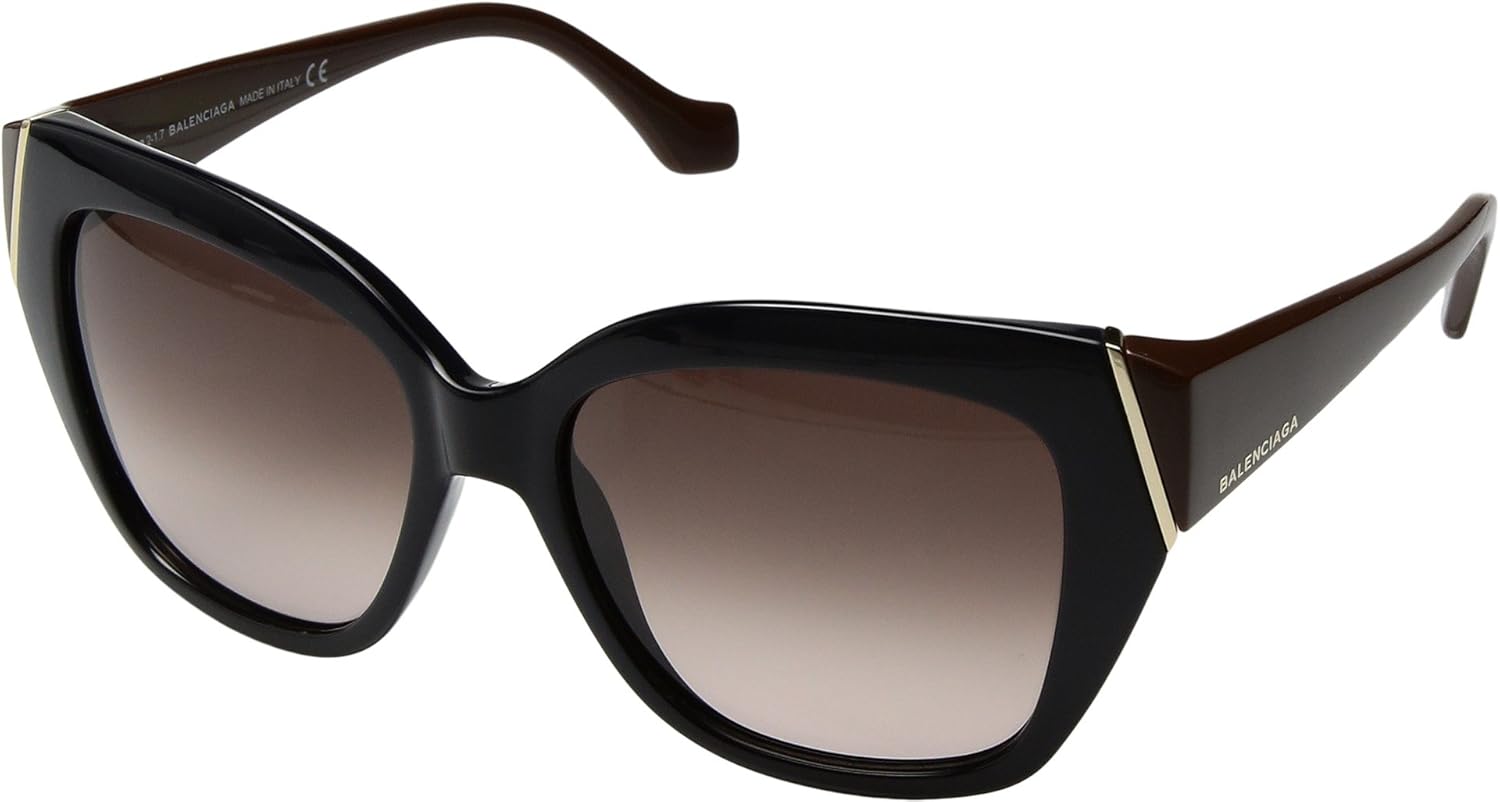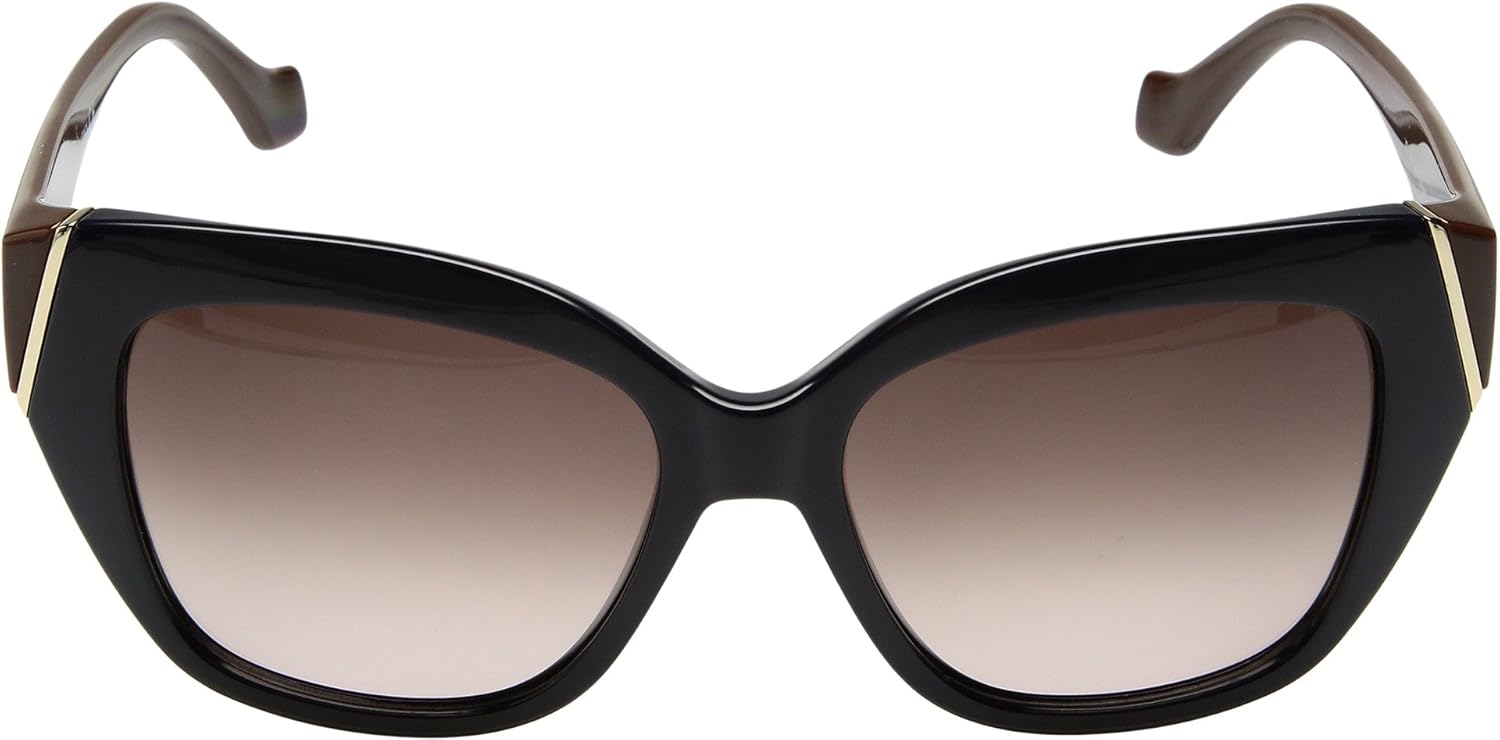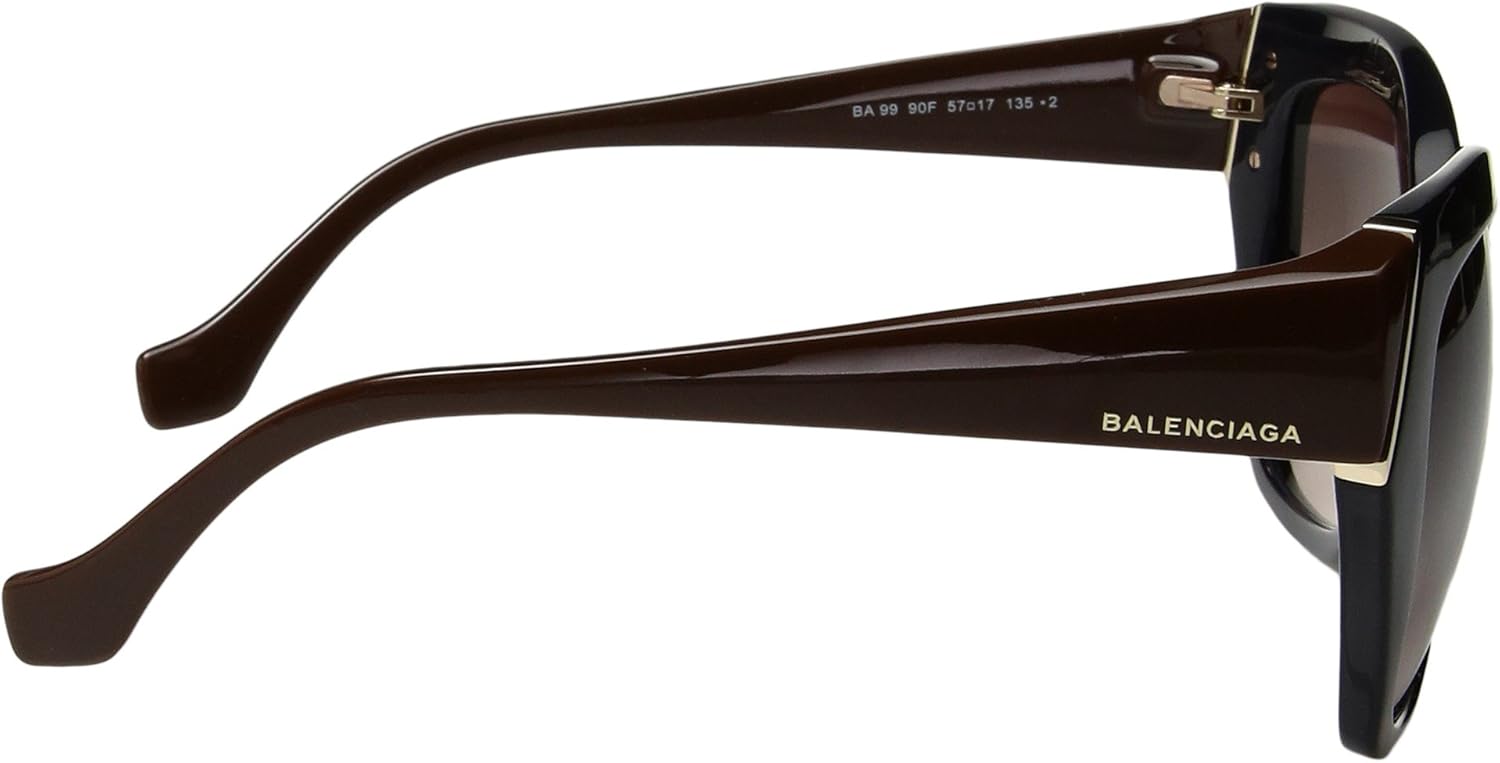
Balenciaga BA0099-90F SUNGLASSES shiny blue Frame w/gradient brown Lens 57mm
Category: AMAZON FASHION
Model: BA0099 | Color: 90F SUNGLASSES shiny blue Frame w/ gradient brown Lens 57mm
Features: INJECTED frame | anti-reflective lens | Non-Polarized | UV Protection Coating coating | Lens width: 57 millimeters | Bridge: 17 millimeters | Model: BA0099 | Color: 90F SUNGLASSES shiny blue Frame w/ gradient brown Lens 57mm | 100% Authentic New | 100% UV Protection | EyeSize 57mm | Bridge 17mm | Temple 135mm | Imported | Authorized Retailer | Buy With Confidence | All Items Come With Original Case, Cloth and Manufacturer Retail Package